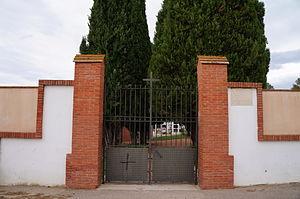
Rafael Masó i Valentí, né le 16 août 1880 à Gérone et mort le 13 juillet 1935 dans la même ville, est un architecte espagnol de Catalogne.